Browns–Steelers rivalry

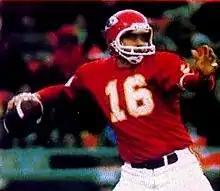
Prior to guiding the Kansas City Chiefs to their first Super Bowl championship, Hall of Fame quarterback Len Dawson had stints with the Steelers and the Browns.

The Browns and Steelers first met in 1950, the Browns' first NFL season after dominating the All-America Football Conference. The Browns continued their dominance in the NFL as they appeared in six straight NFL Championship games from 1950 to 1955, winning the NFL title in 1950, 1954, and 1955. During that time the Steelers were among the NFL's worst teams.